Metamorphism

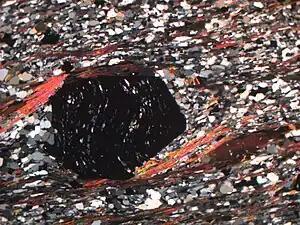
A cross-polarized thin section image of a garnet-mica-schist from Salangen Municipality, Norway showing the strong strain fabric of schists. The black crystal is garnet, the pink-orange-yellow colored strands are muscovite mica, and the brown crystals are biotite mica. The grey and white crystals are quartz and (limited) feldspar.

Metamorphism is the transformation of existing rock (the protolith) to rock with a different mineral composition or texture. Metamorphism takes place at temperatures in excess of , and often also at elevated pressure or in the presence of chemically active fluids, but the rock remains mostly solid during the transformation. Metamorphism is distinct from weathering or diagenesis, which are changes that take place at or just beneath Earth's surface.